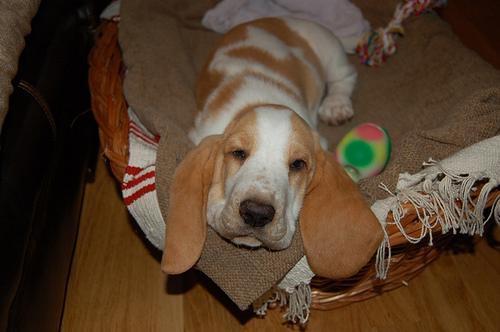
basset